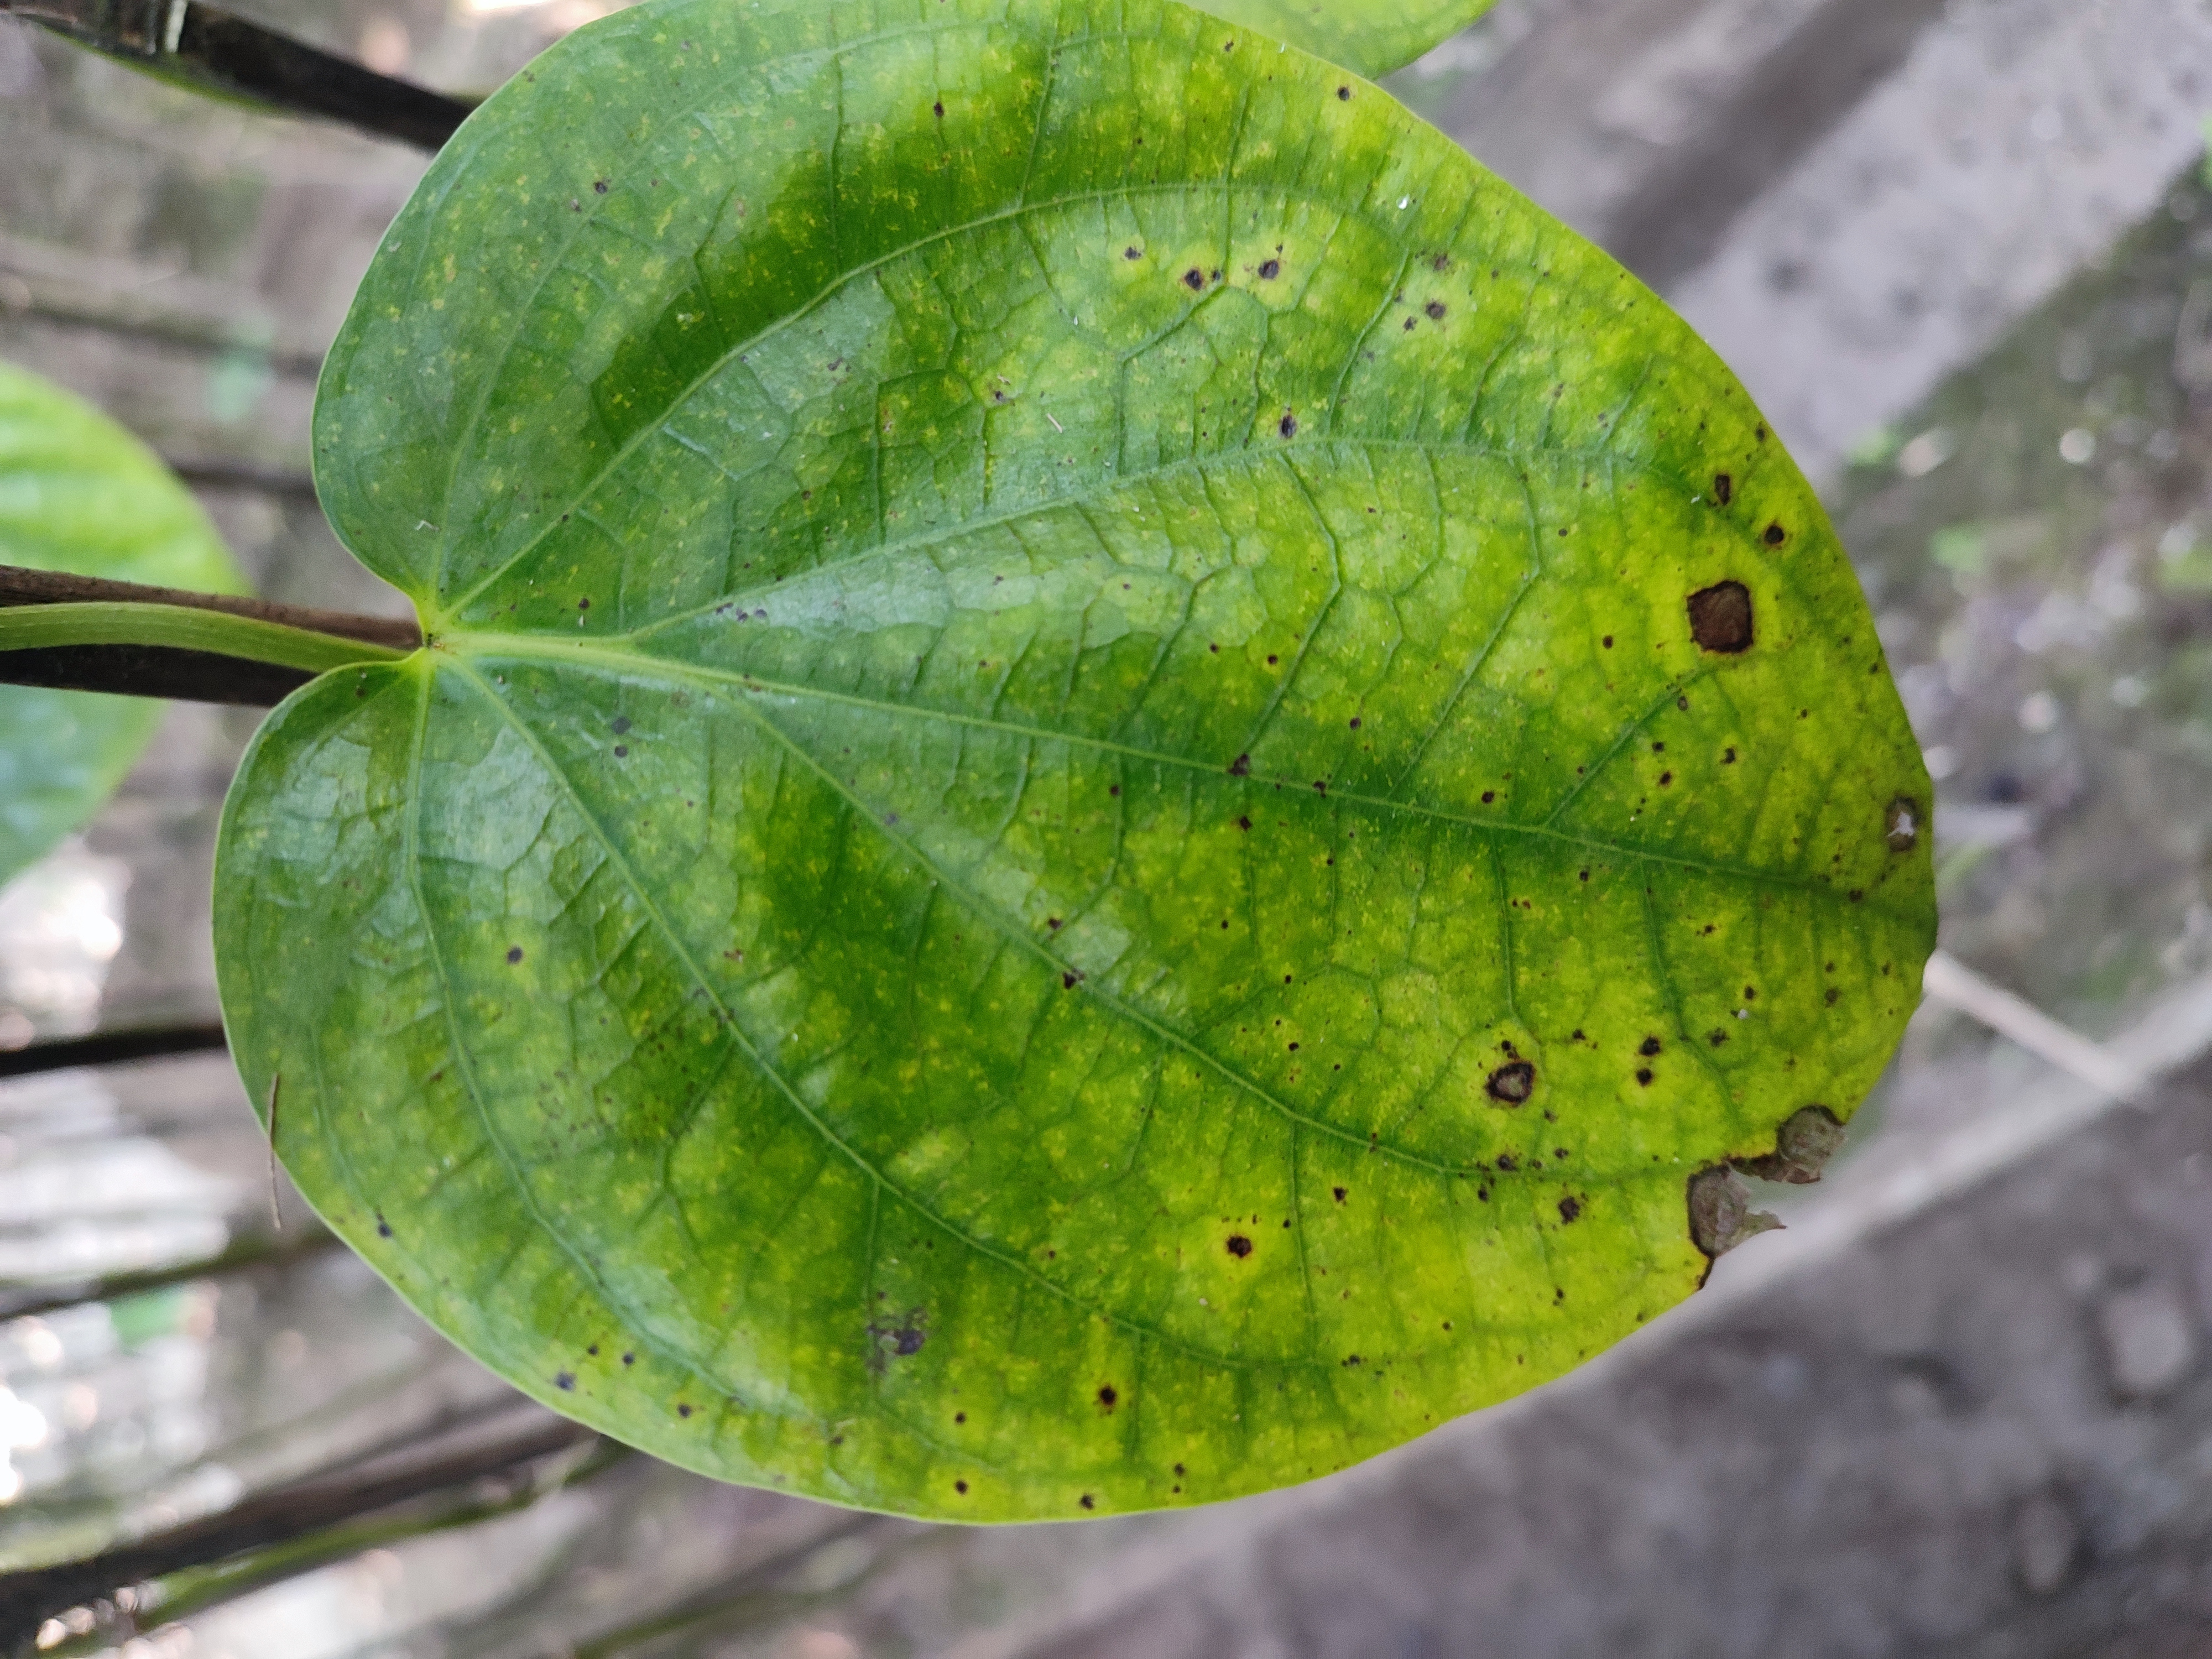
Label: Bacterial_Leaf_Disease